FCA Bank

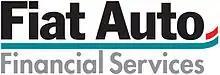

In 2003 SAVA was placed under Fidis Retail Italia, 51% of which was sold to Banca Intesa, Sanpaolo IMI, Capitalia and Unicredit, while 49% remained with Fiat Auto. December 2006: Fiat Auto S.p.A. and Crédit Agricole S.A. create a joint venture with the aim of implementing FGA's financial activities across Europe. December 28, 2006 (closing date):